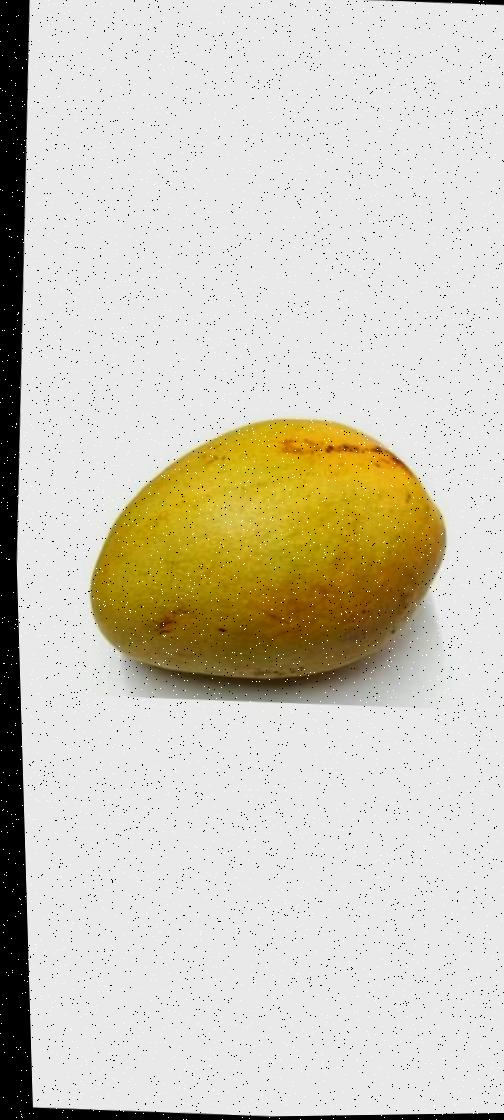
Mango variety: Bari-11